Mamluk dynasty (Iraq)

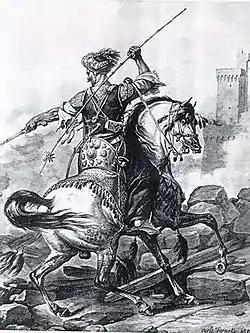
A Mamluk cavalryman, as drawn by Carle Vernet in 1810.

In 1779, Sulayman the Great returned from his exile in Shiraz and acquired the governorship of Baghdad, Basrah, and Shahrizor in 1780. This Sulayman the Great is known as ('the Great' in Turkish), and his rule (1780–1802) was efficient at first, but weakened as he grew older. He imported large numbers of Georgians to strengthen his clan, asserted his supremacy over the factionalized Mamluk households and restricted the influence of Janissaries. He fostered economy and continued to encourage commerce and diplomacy with Europe, which received a major boost in 1798 when Sulayman gave permission for a permanent British agent to be appointed in Baghdad. However, his struggle against the Arab tribes in Northern Iraq was less despite the fact that he brutally crushed the revolters.